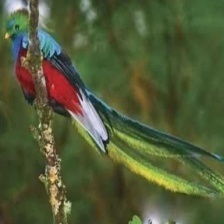
Species: QUETZAL
Scientific name: PHAROMACHRUS MOCINNO